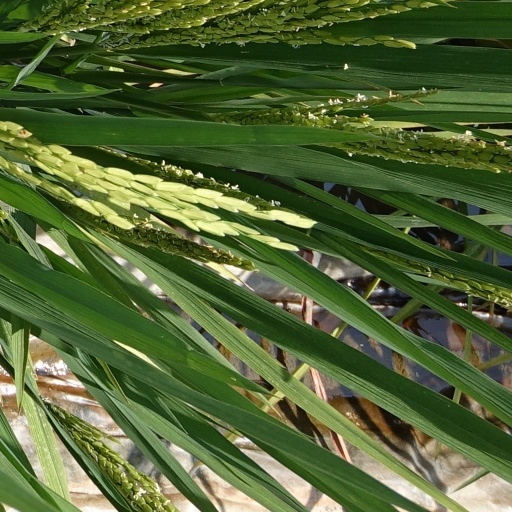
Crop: rice